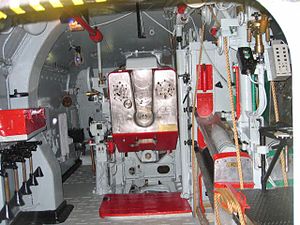
Gneisenau
15. cm kanontårnet indvendigt
Stevnsfortet, 15 cm. kanontårn
Gneisenau blev bygget i 1936 og var en slagkrydser i den tyske krigsmarine af Scharnhorst-klassen.